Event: Nepal Earthquake
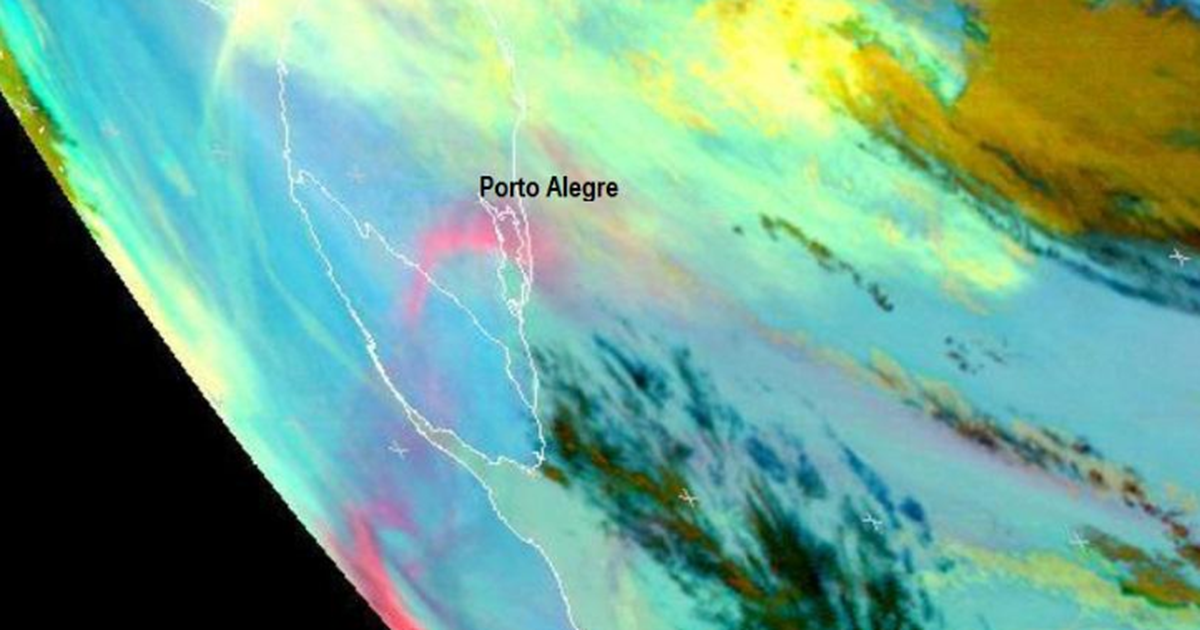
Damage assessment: no_damage